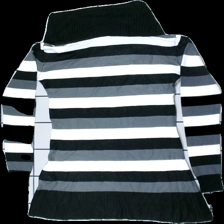
View: back
Type: Sweater
Category: Children
Brand: H&M
Colors: Black, Grey, White
Material: 100% acrylic
Pattern: Striped
Cut: Regular
Size: 146
Price range: 50-100
Recommended usage: Reuse